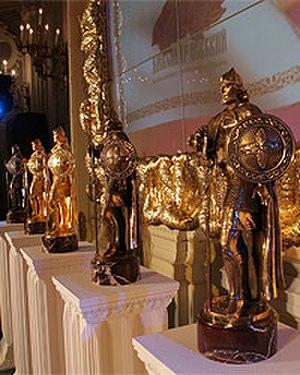
Le prix Alexandre Nevski est un prix annuel décerné en Russie dans le domaine historique, fondé en 2004. Il est décerné dans deux catégories: littérature et documents historiques ou muséaux. Il doit son nom à saint Alexandre Nevski et il est décerné le jour de sa fête, le 12 septembre.
Alexandre Iaroslavitch Nevski est un prince de Novgorod, Grand-prince de Vladimir et de Kiev au XIIIᵉ siècle, héros national russe et saint de l'Église orthodoxe russe, célèbre pour avoir battu les Suédois à la bataille de la Néva.